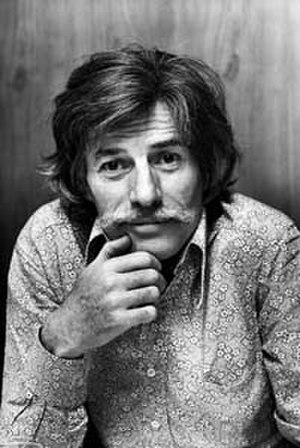
Jean Ferrat
1980
Jean Ferrat var en fransk singer-songwriter og digter.